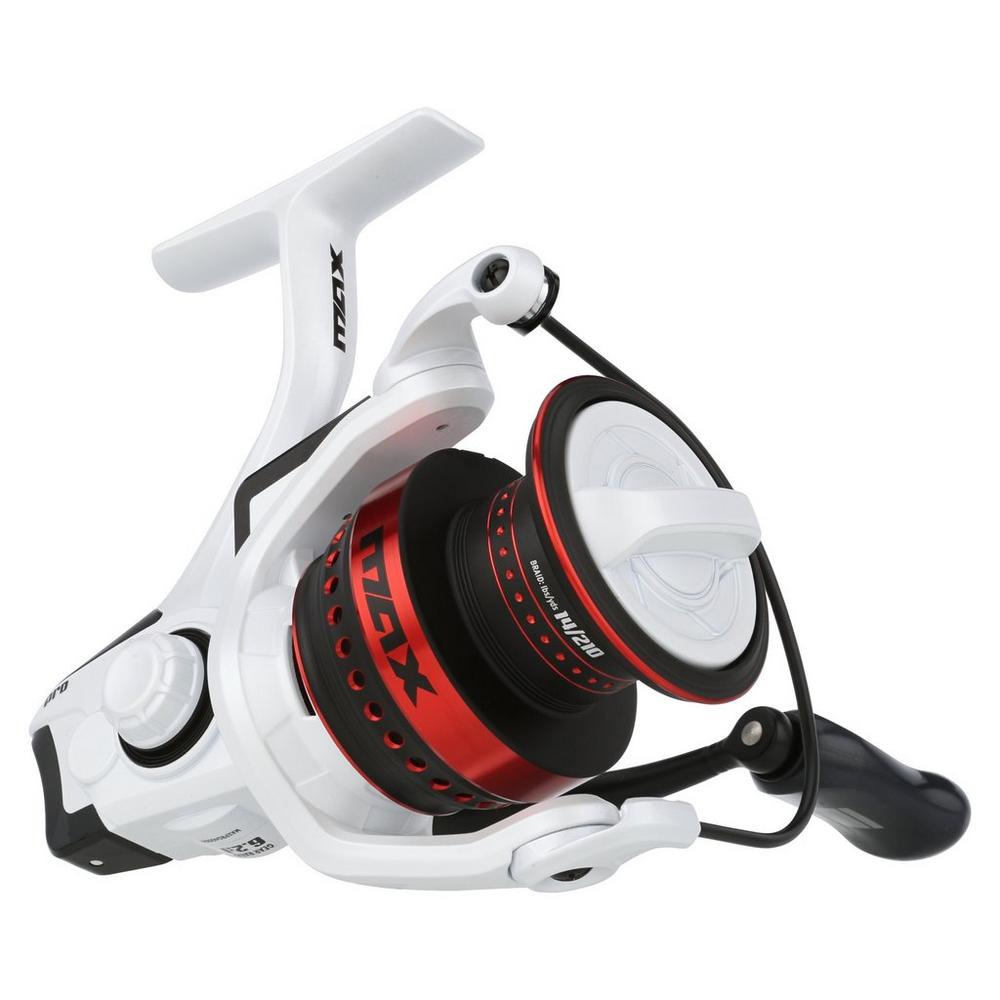
Abu Garcia Max Pro 4000H Spinning Reel MAXPROSP4000H [1609827]
Max Pro 4000H Spinning Reel MAXPROSP4000H Compact Design, Effortless Performance The Max Pro Spinning Reel is loaded with features inspired by the Zenon™ and Revo® series of spinning reels. Featuring an asymmetric body, V-Rotor, and V-Spool design, the Max Pro is incredibly compact and lightweight. With a smooth and consistent Carbon Matrix drag, big fish don't stand a chance. Featuring a smooth 7+1 stainless steel bearing system and Rocket Line Management™ system, the Max Pro provides effortless operation. Features: 7 Stainless Steel Ball Bearings + 1 Roller A-Symmetric Graphite frame V-Rotor System V-Spool Design Carbon Matrix™ Drag System Rocket Line Management™ Rocket Spool Lip Design™ Machined Aluminum Braid Ready Spool Aluminum Handle Soft Touch Handle Knob Specifications: Mono Capacity: 12 lb/180 yd Braid Capacity: 14 lb/210 yd Max Drag: 20 lb Gear Ratio: 6.2:1 Inches Per Turn: 38 Weight: 9.8 oz Bearings: 8 Hand Retrieve: Right/Left Specifications: Bearing Count: 8 Gear Ratio: 6.2:1 Handle Position: Left/Right Max Drag: 20 lbs Retrieve Rate: 38" Series: Max Pro Style: Spinning Box Dimensions: 4"H x 6"W x 6"L WT: 0.8 lbs UPC: 036282737181 Brochure (pdf)
Brand: Abu Garcia
Category: Sporting Goods > Outdoor Recreation > Fishing > Fishing Reels